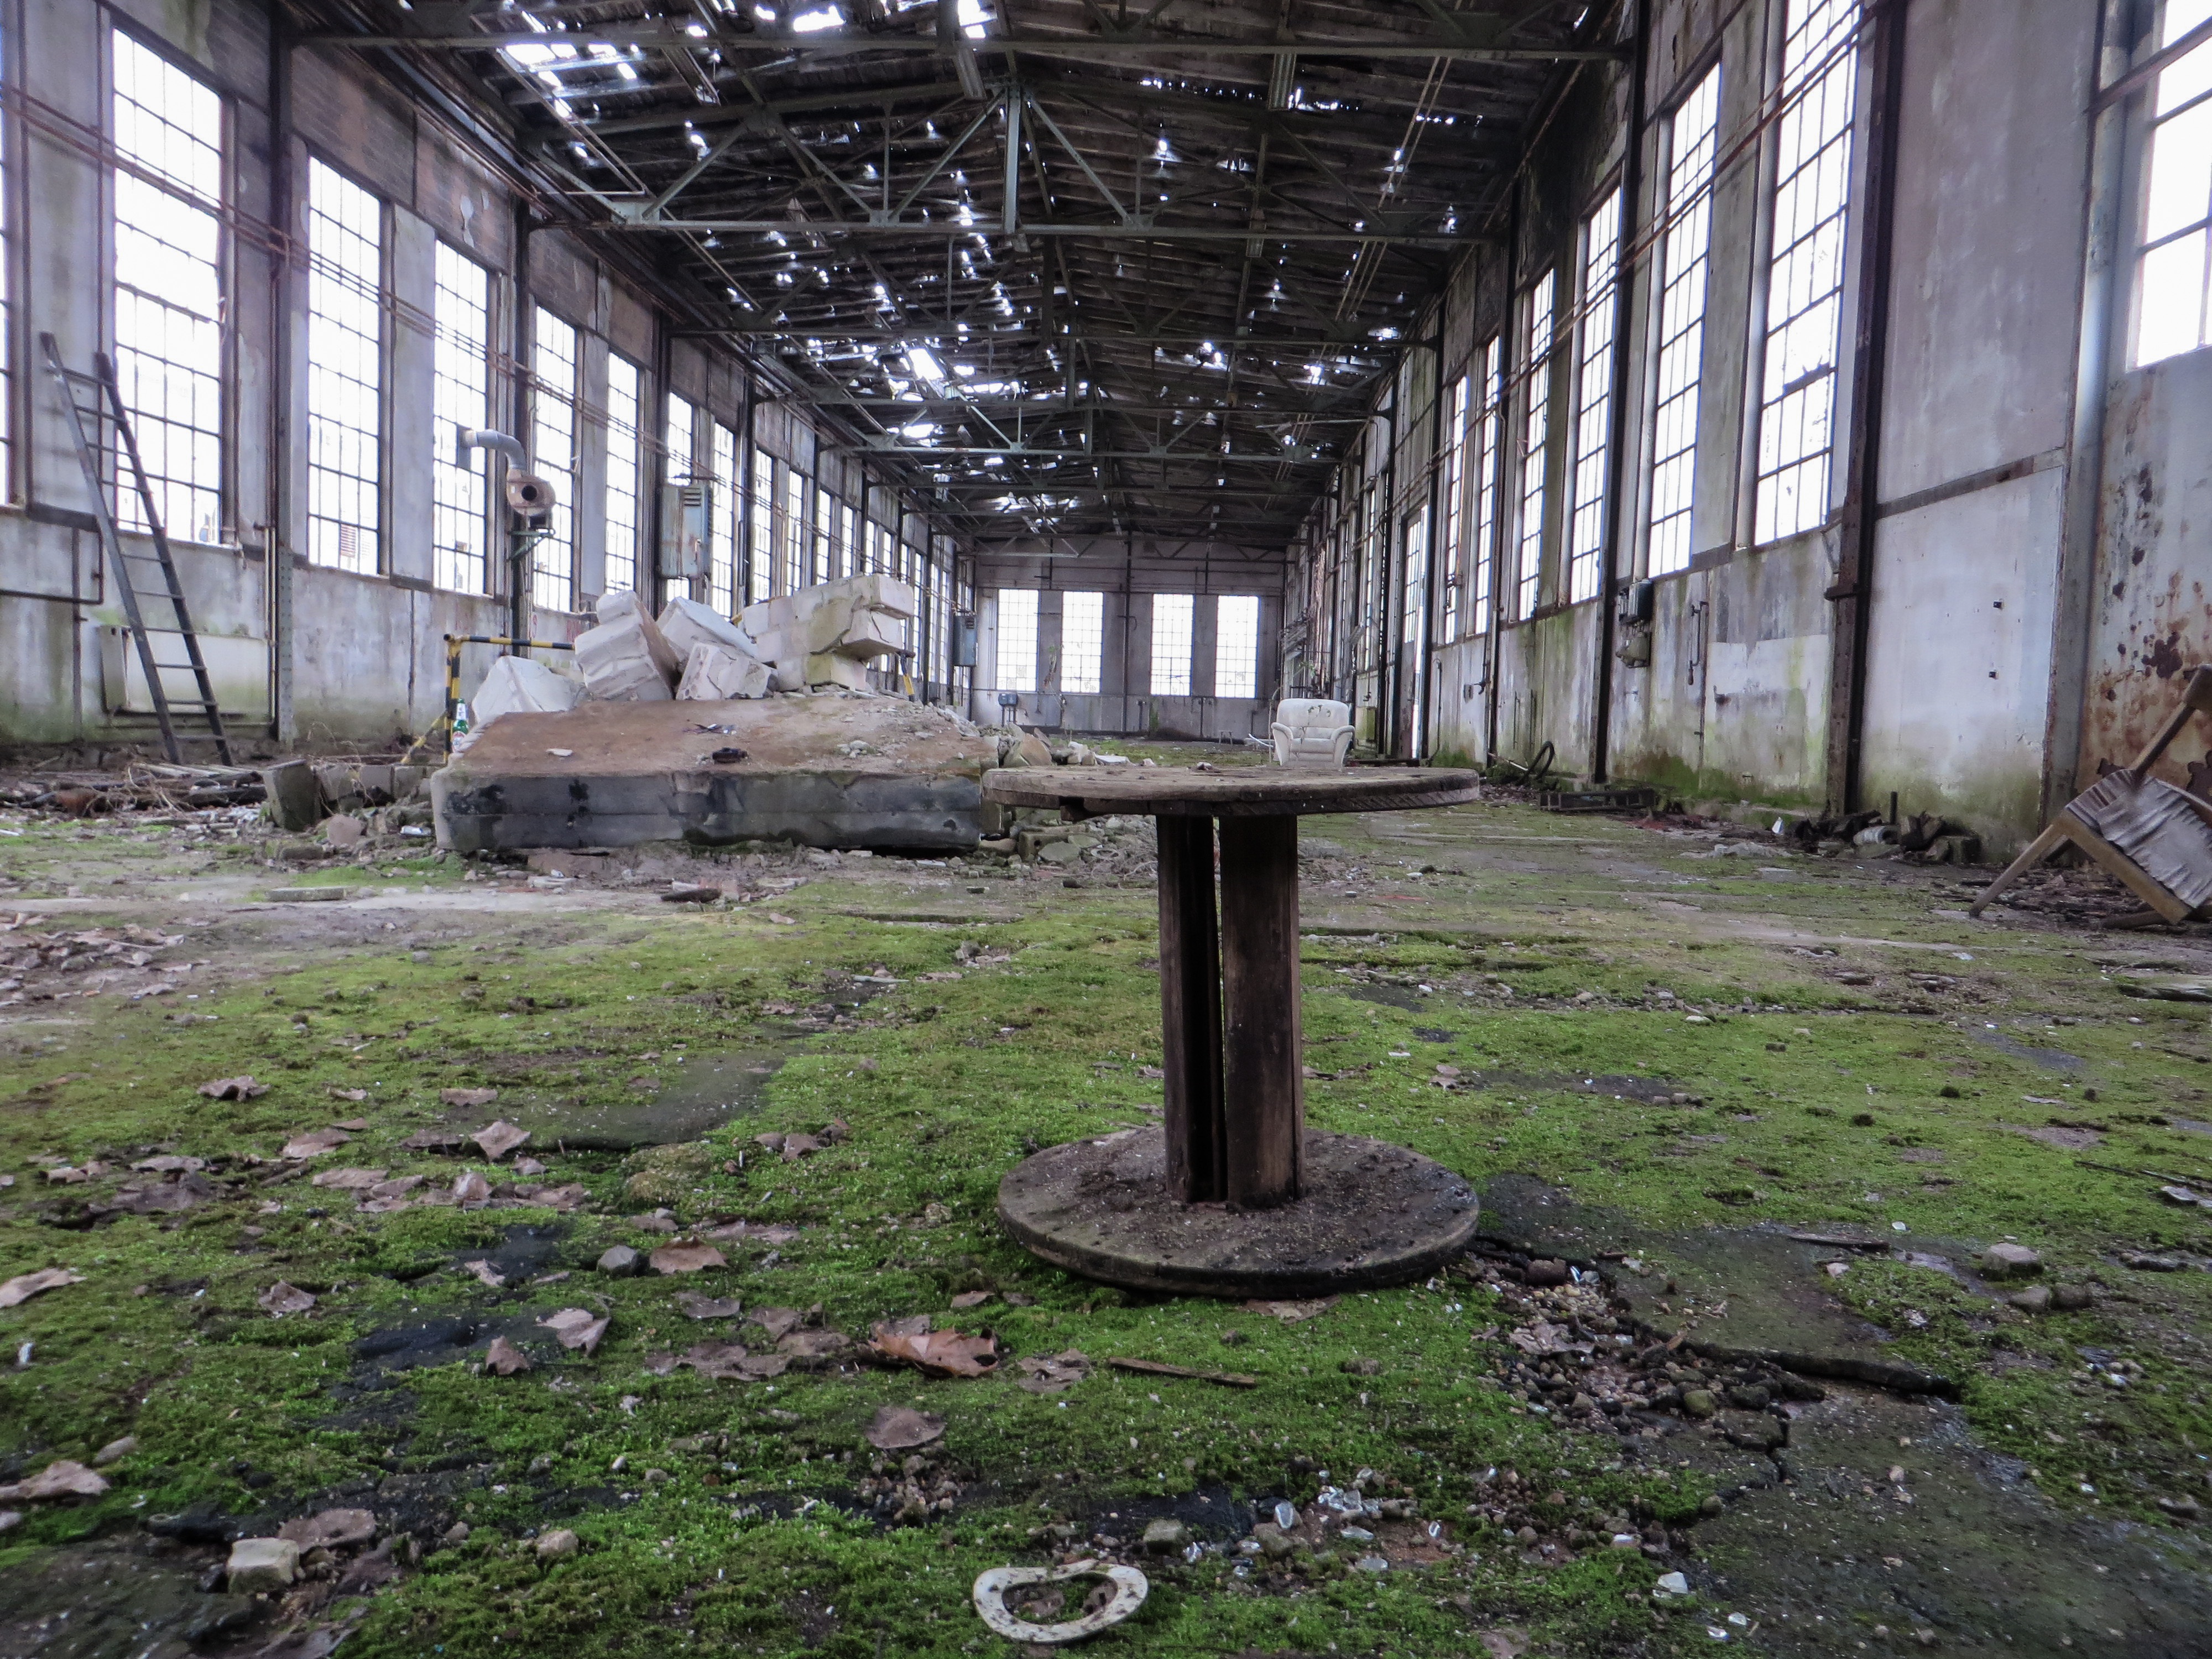
building, shed, hall, decay, ruin, ruins, dilapidated, yard, leave, lapsed, old factory, morbid, outdoor structure